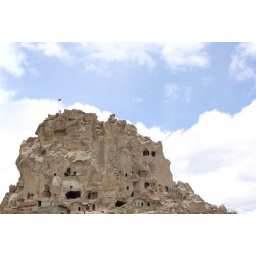
castle in the sky